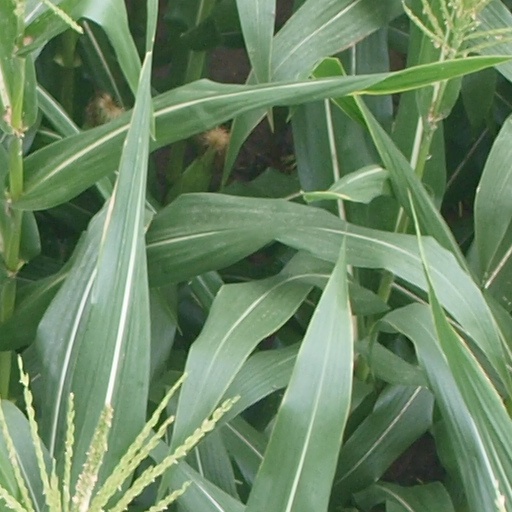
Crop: maize; corn